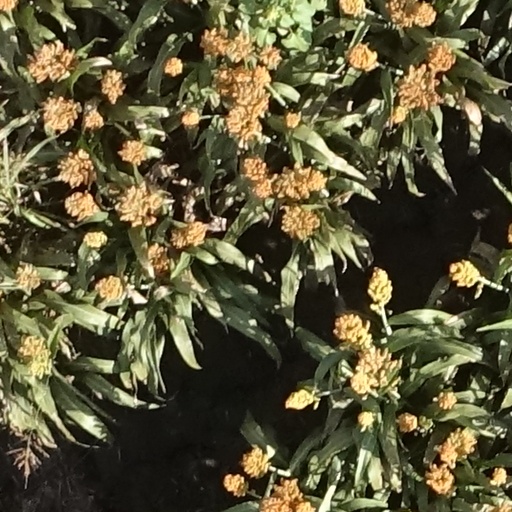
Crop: sorghum